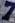
Number: 7